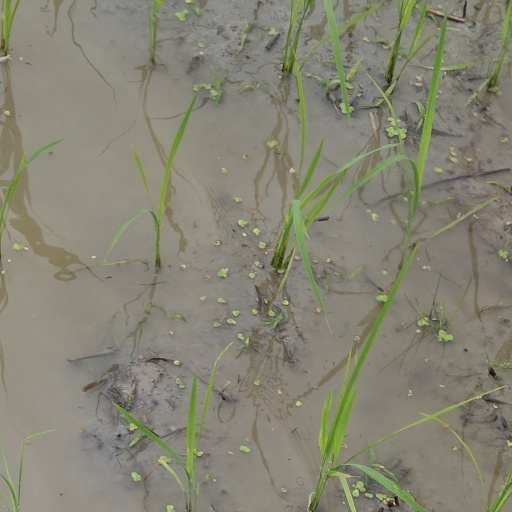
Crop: rice